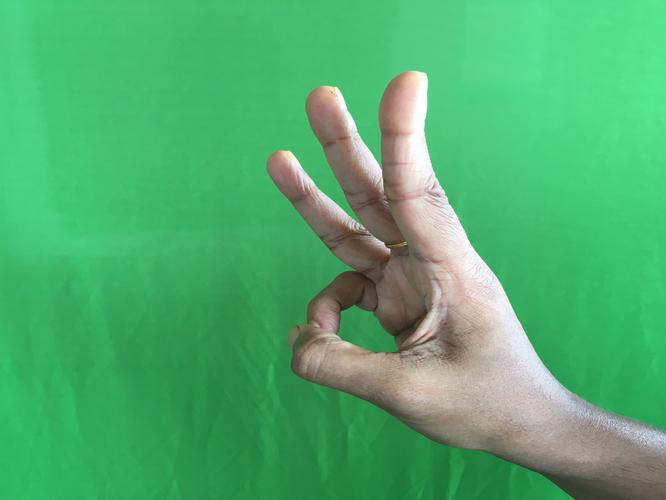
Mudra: Trishulam
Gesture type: single_hand